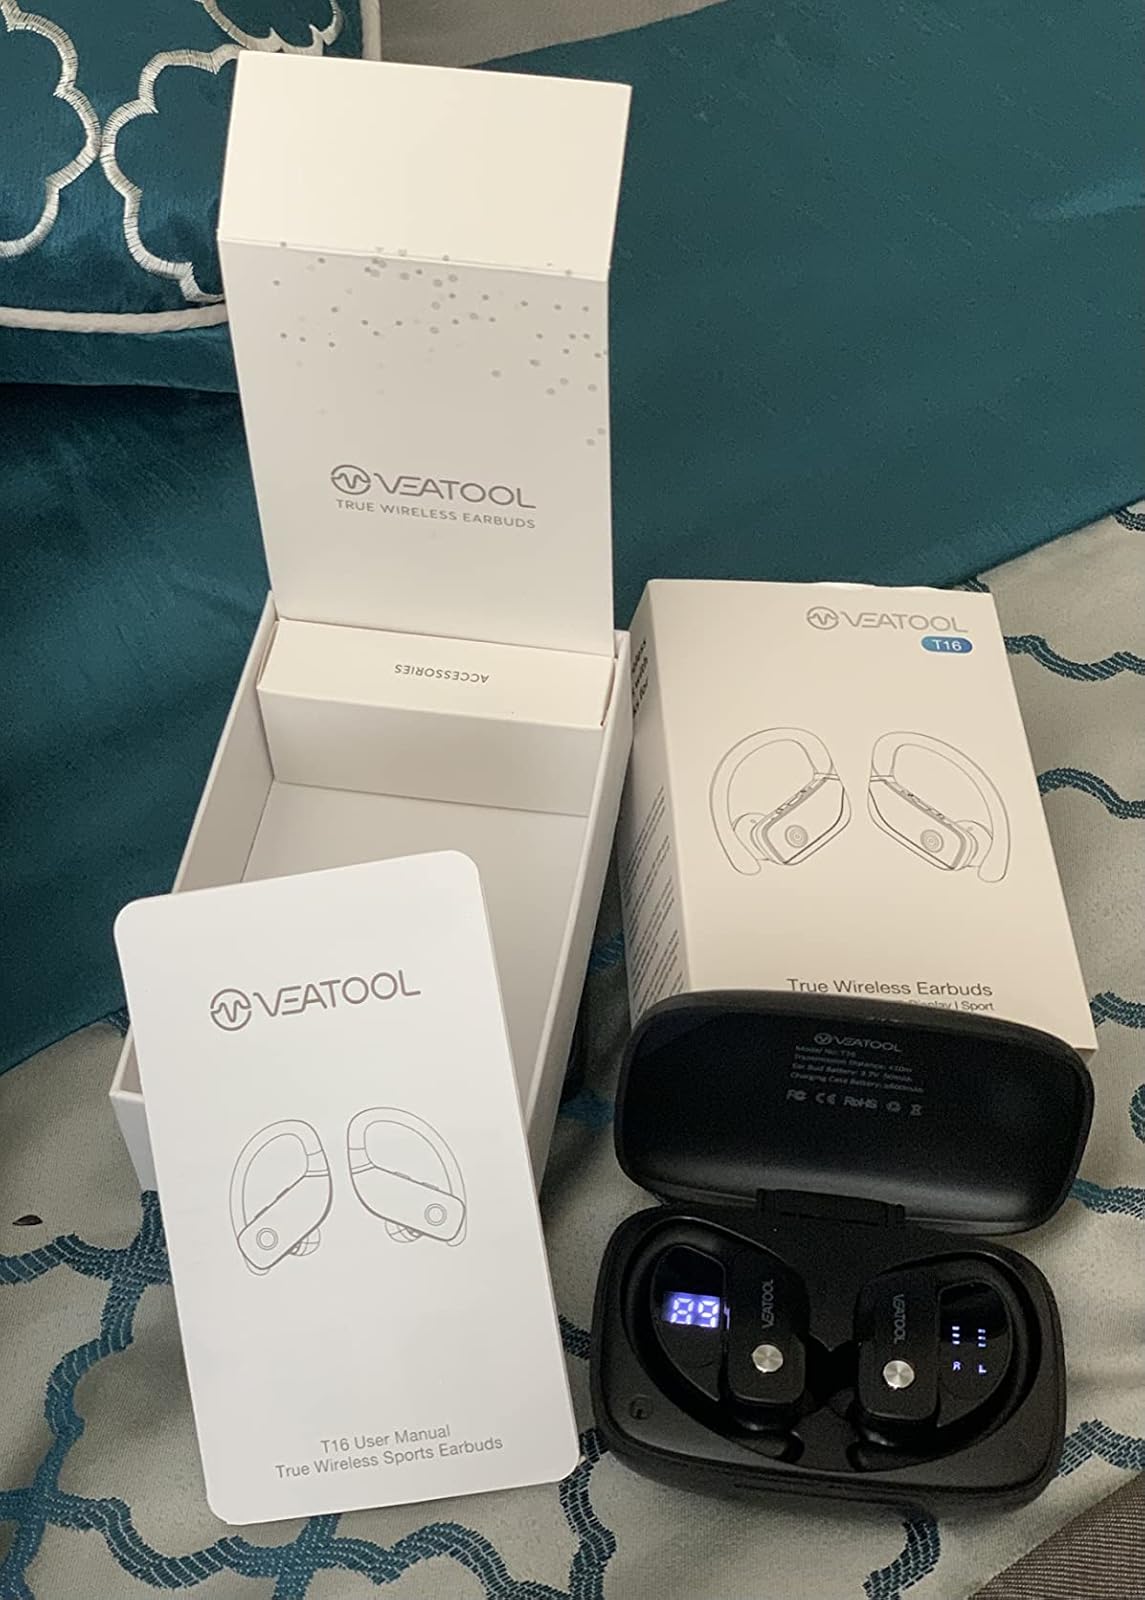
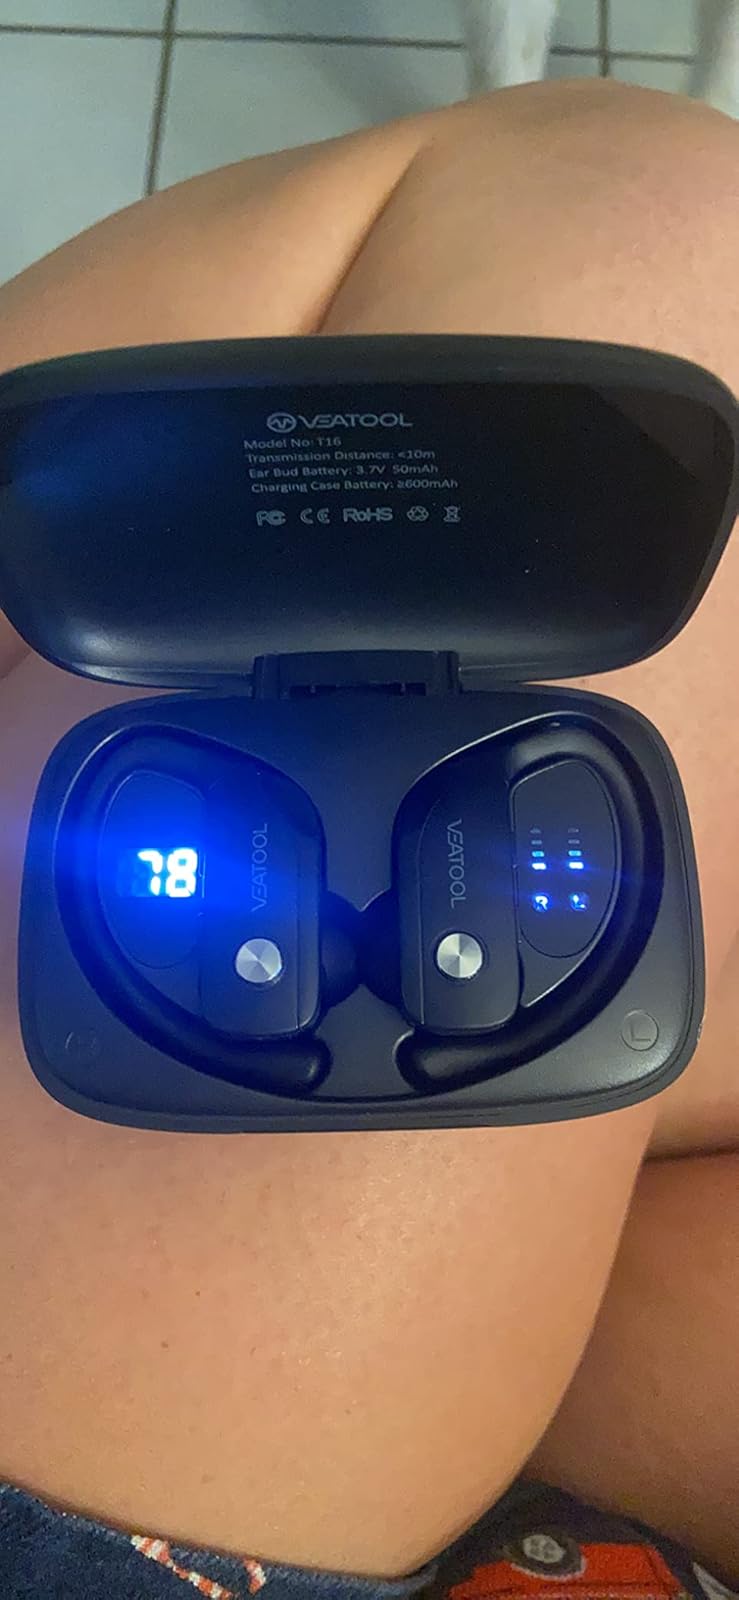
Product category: earbuds
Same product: yes